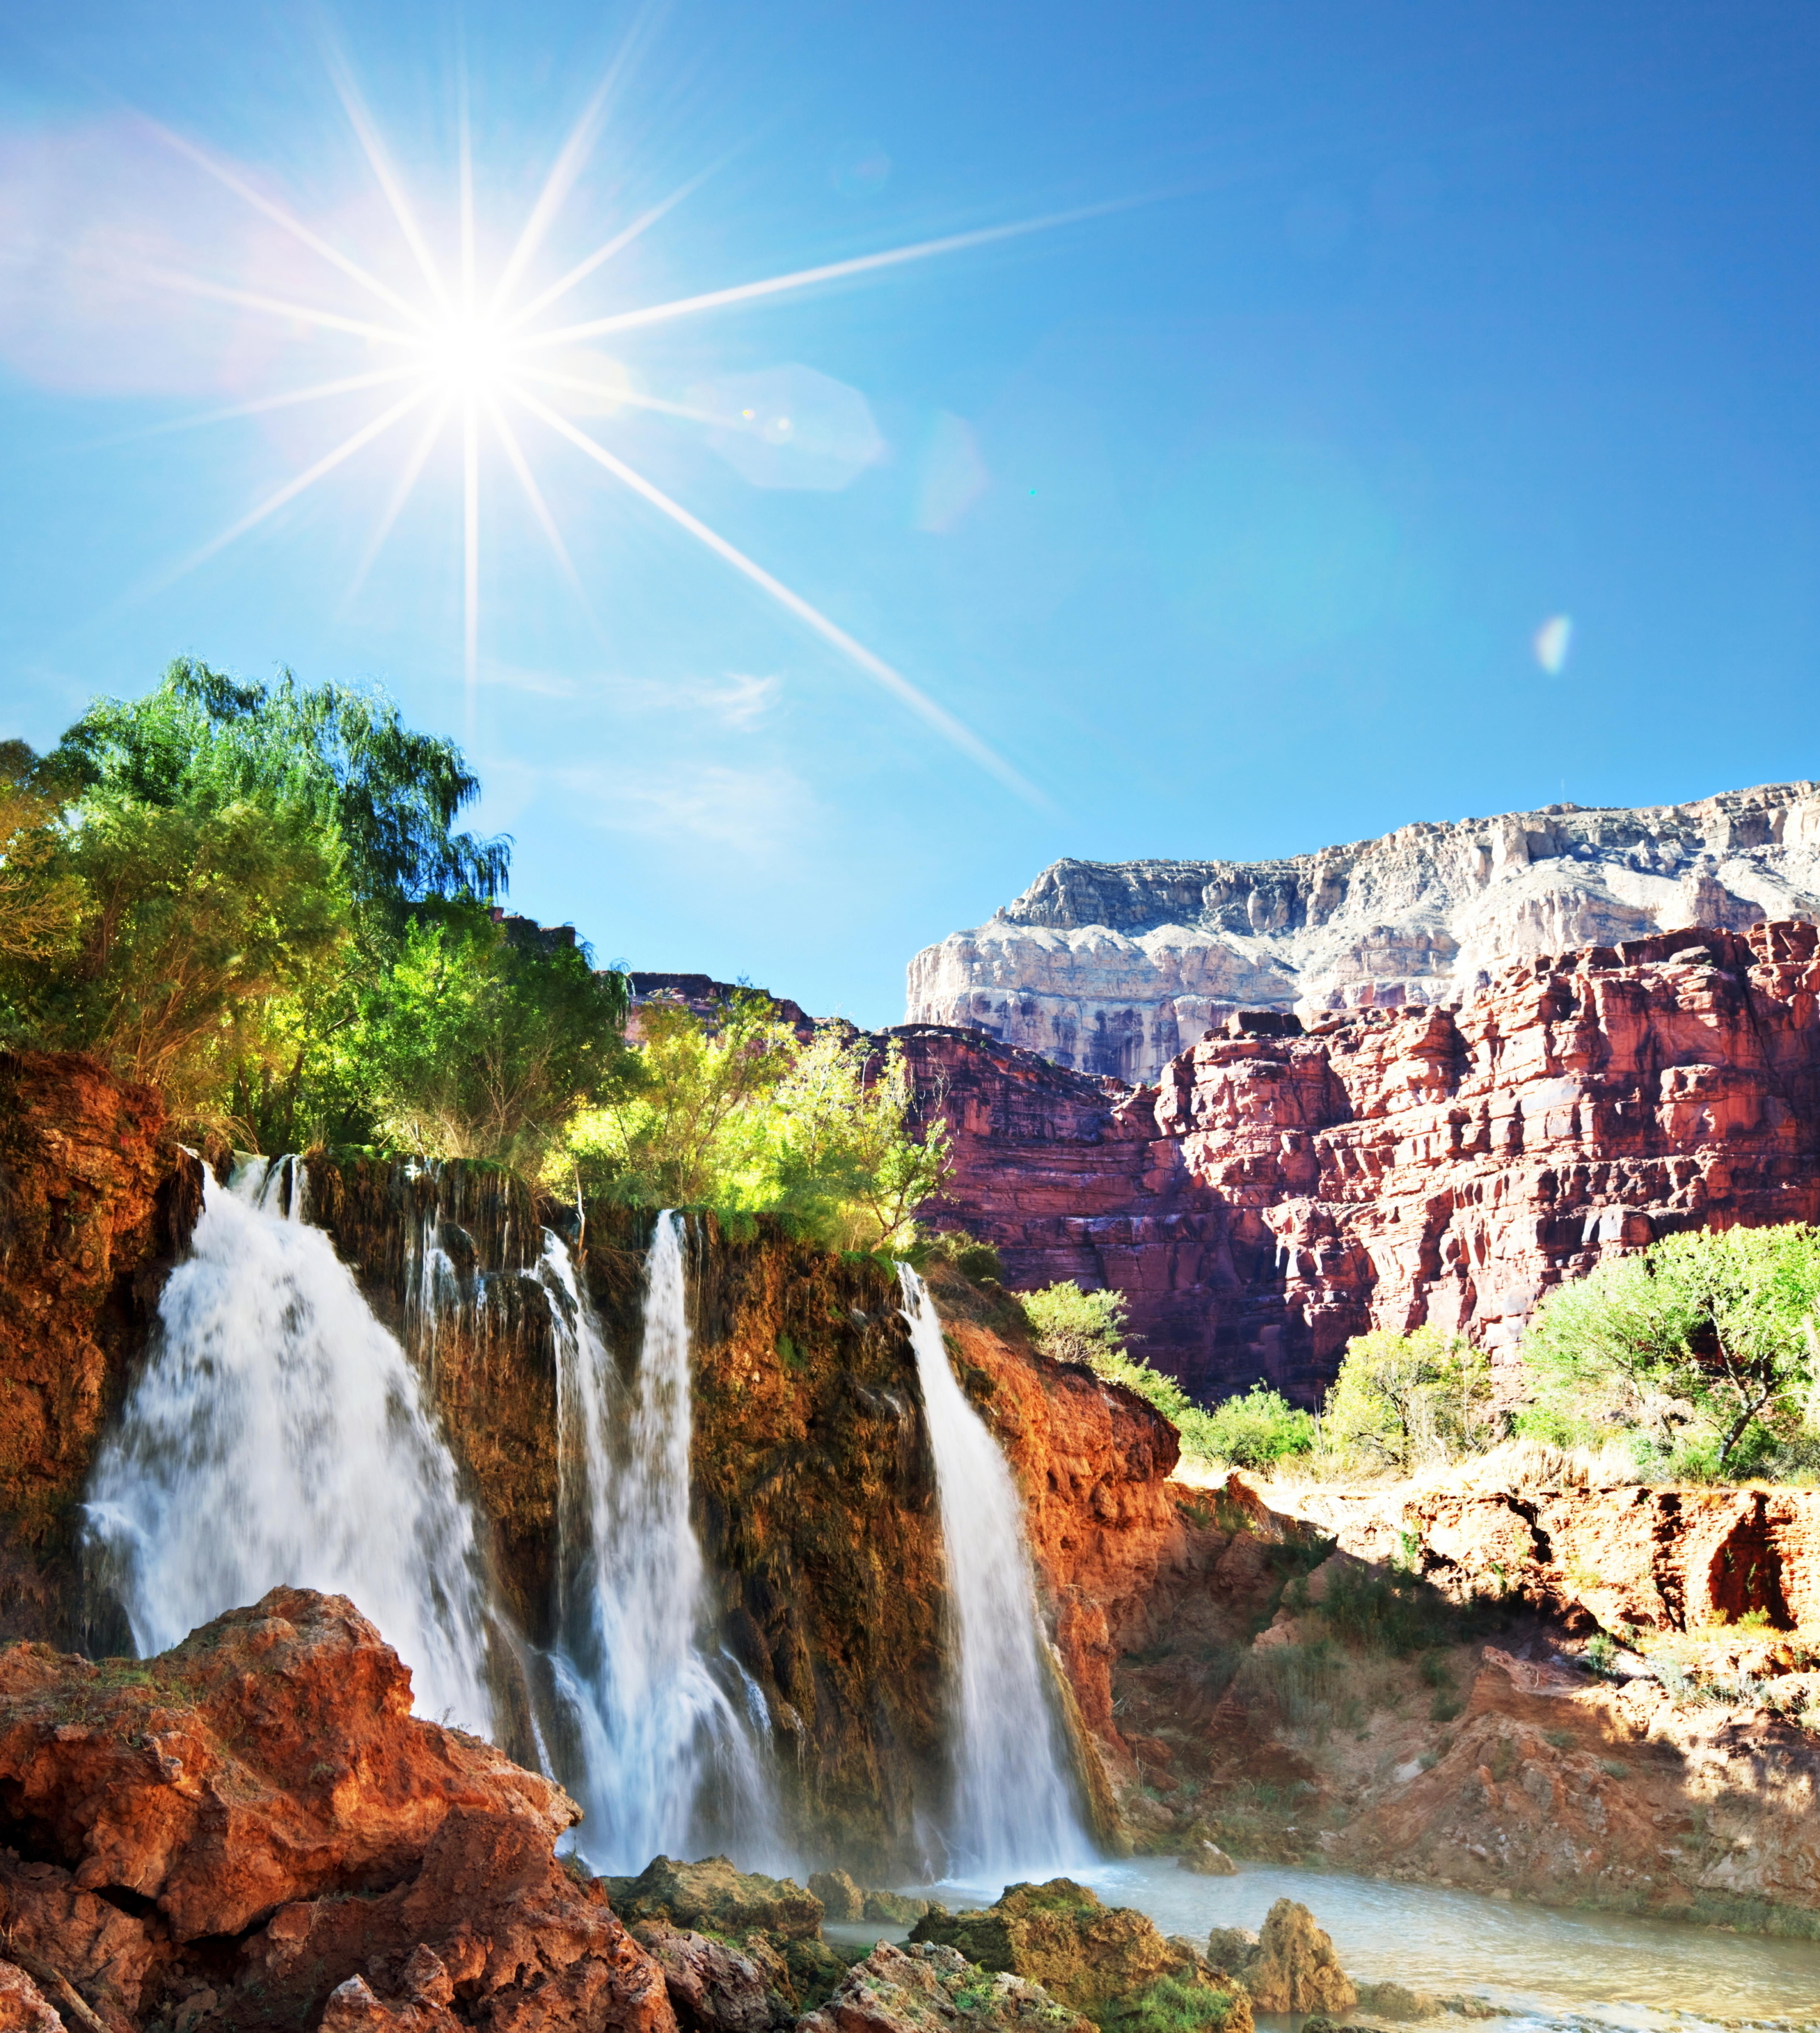
landscape, sea, coast, water, nature, waterfall, mountain, sun, river, autumn, body of water, rocks, mountains, water feature, beauty in nature, landform